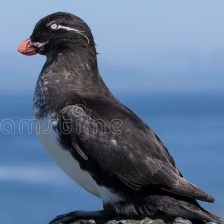
Species: PARAKETT  AUKLET
Scientific name: AETHIA PSITTACULA